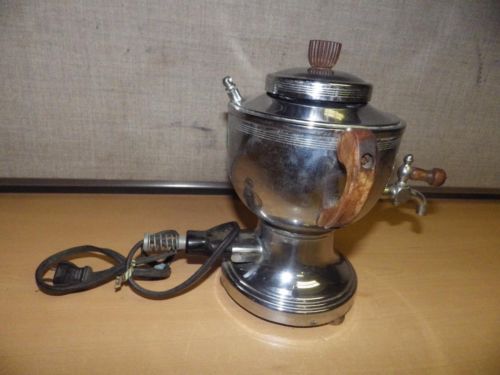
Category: coffee maker